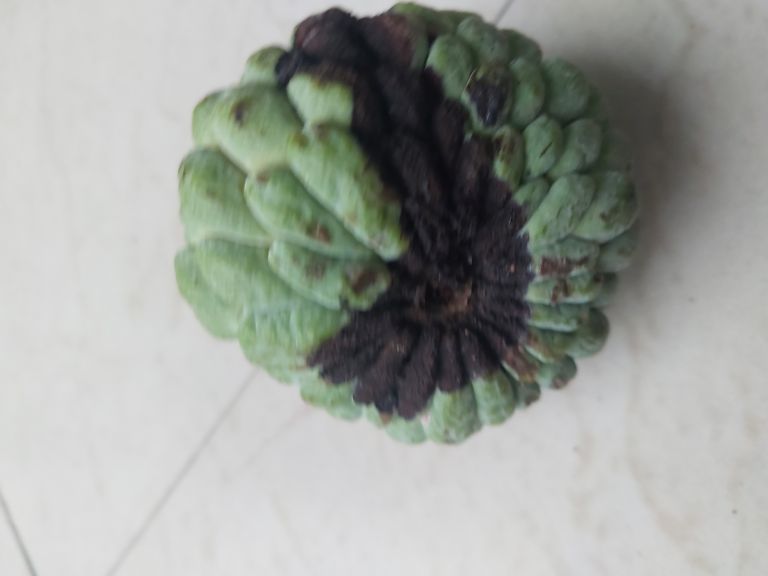
Disease label: Diplodia Rot